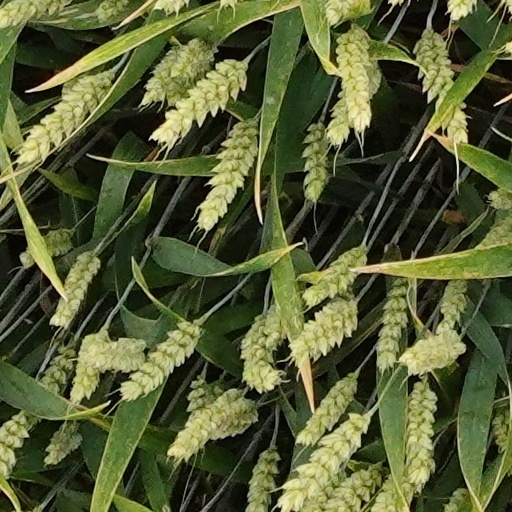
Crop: wheat